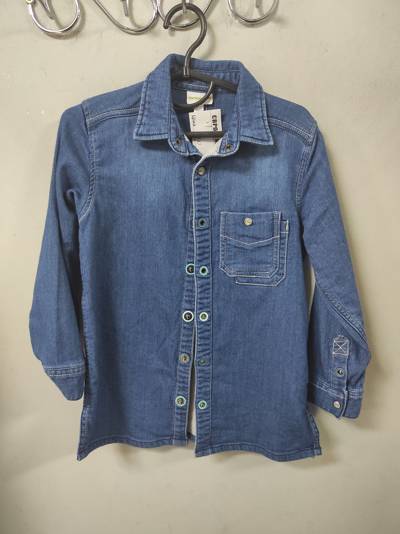
Waste category: clothes